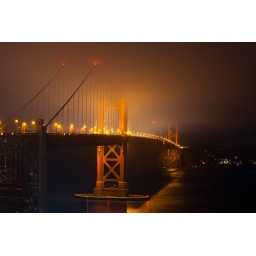
Fog rolling over the golden gate bridge at night